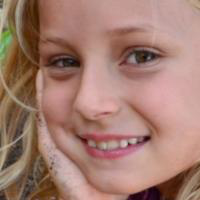
Age group: age 01-10